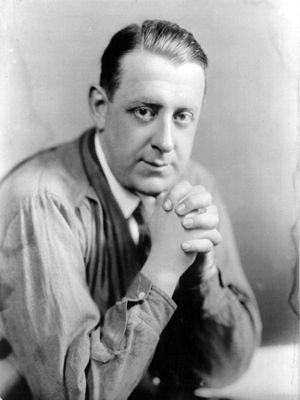
Hendrik Willem Van Loon, est un historien et journaliste néerlando-américain.